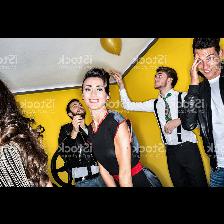
Label: Human